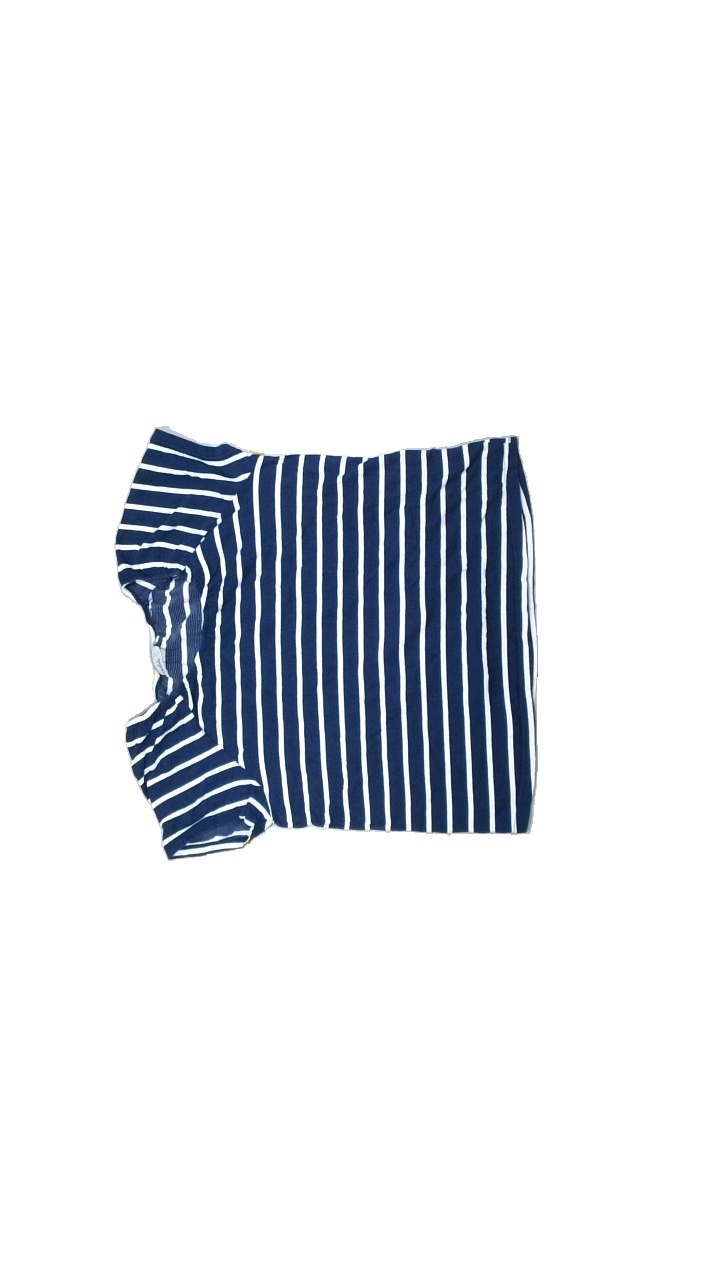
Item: Top (Ladies)
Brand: Isolde
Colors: Blue, White
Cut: C-collar
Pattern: Striped
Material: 100% cotton
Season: Summer
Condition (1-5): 5
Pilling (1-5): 5
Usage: Reuse
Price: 50-100